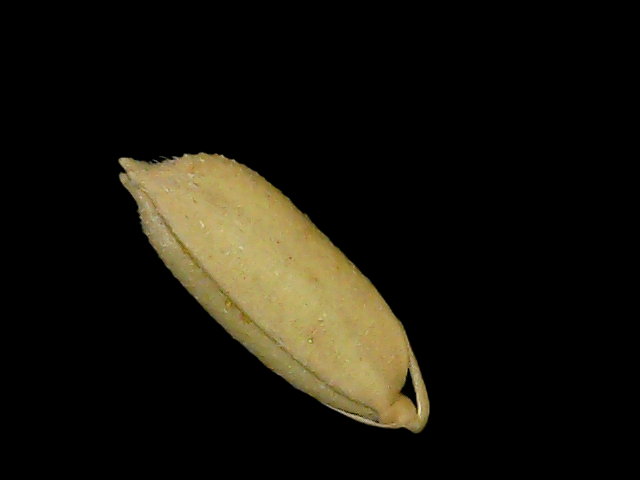
Rice variety: Bd52